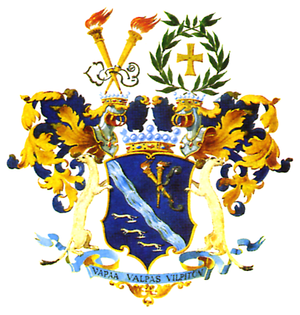
Yrjö-Koskinen est une famille de la noblesse de Finlande.